Florida Air National Guard

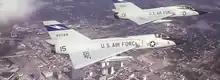
A Convair F-106B Delta Dart and an F-106A of the then-125th Fighter-Interceptor Group

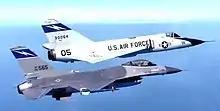
An F-106A and F-16A of the then-125th Fighter-Interceptor Group, 1987

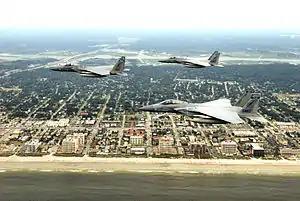
F-15C Eagles of the 125th Fighter Wing over Jacksonville Beach, 2009

With the disestablishment of ADC in October 1979, operational claimancy of the 125 FIG was shifted to Tactical Air Command (TAC) and the unit transitioned to the F-16 Fighting Falcon in its F-16A and F-16B Air Defense Fighter (F-16 ADF) variant in 1987. With the disestablishment of TAC in 1992, the 125 FIG was renamed the 125th Fighter Group (125 FG) and in October 1995 it was expanded to a wing level organization and renamed the 125th Fighter Wing (125 FW), operationally gained by Air Combat Command (ACC). The same year, the 125th also transitioned from the F-16 to the F-15A and F-15B Eagle. This was followed by later transition to the F-15A and F-15B Eagle Multi-Stage Improvement Program (MSIP) aircraft, and then to the F-15C and F-15D Eagle aircraft that the 125 FW continues to fly today.